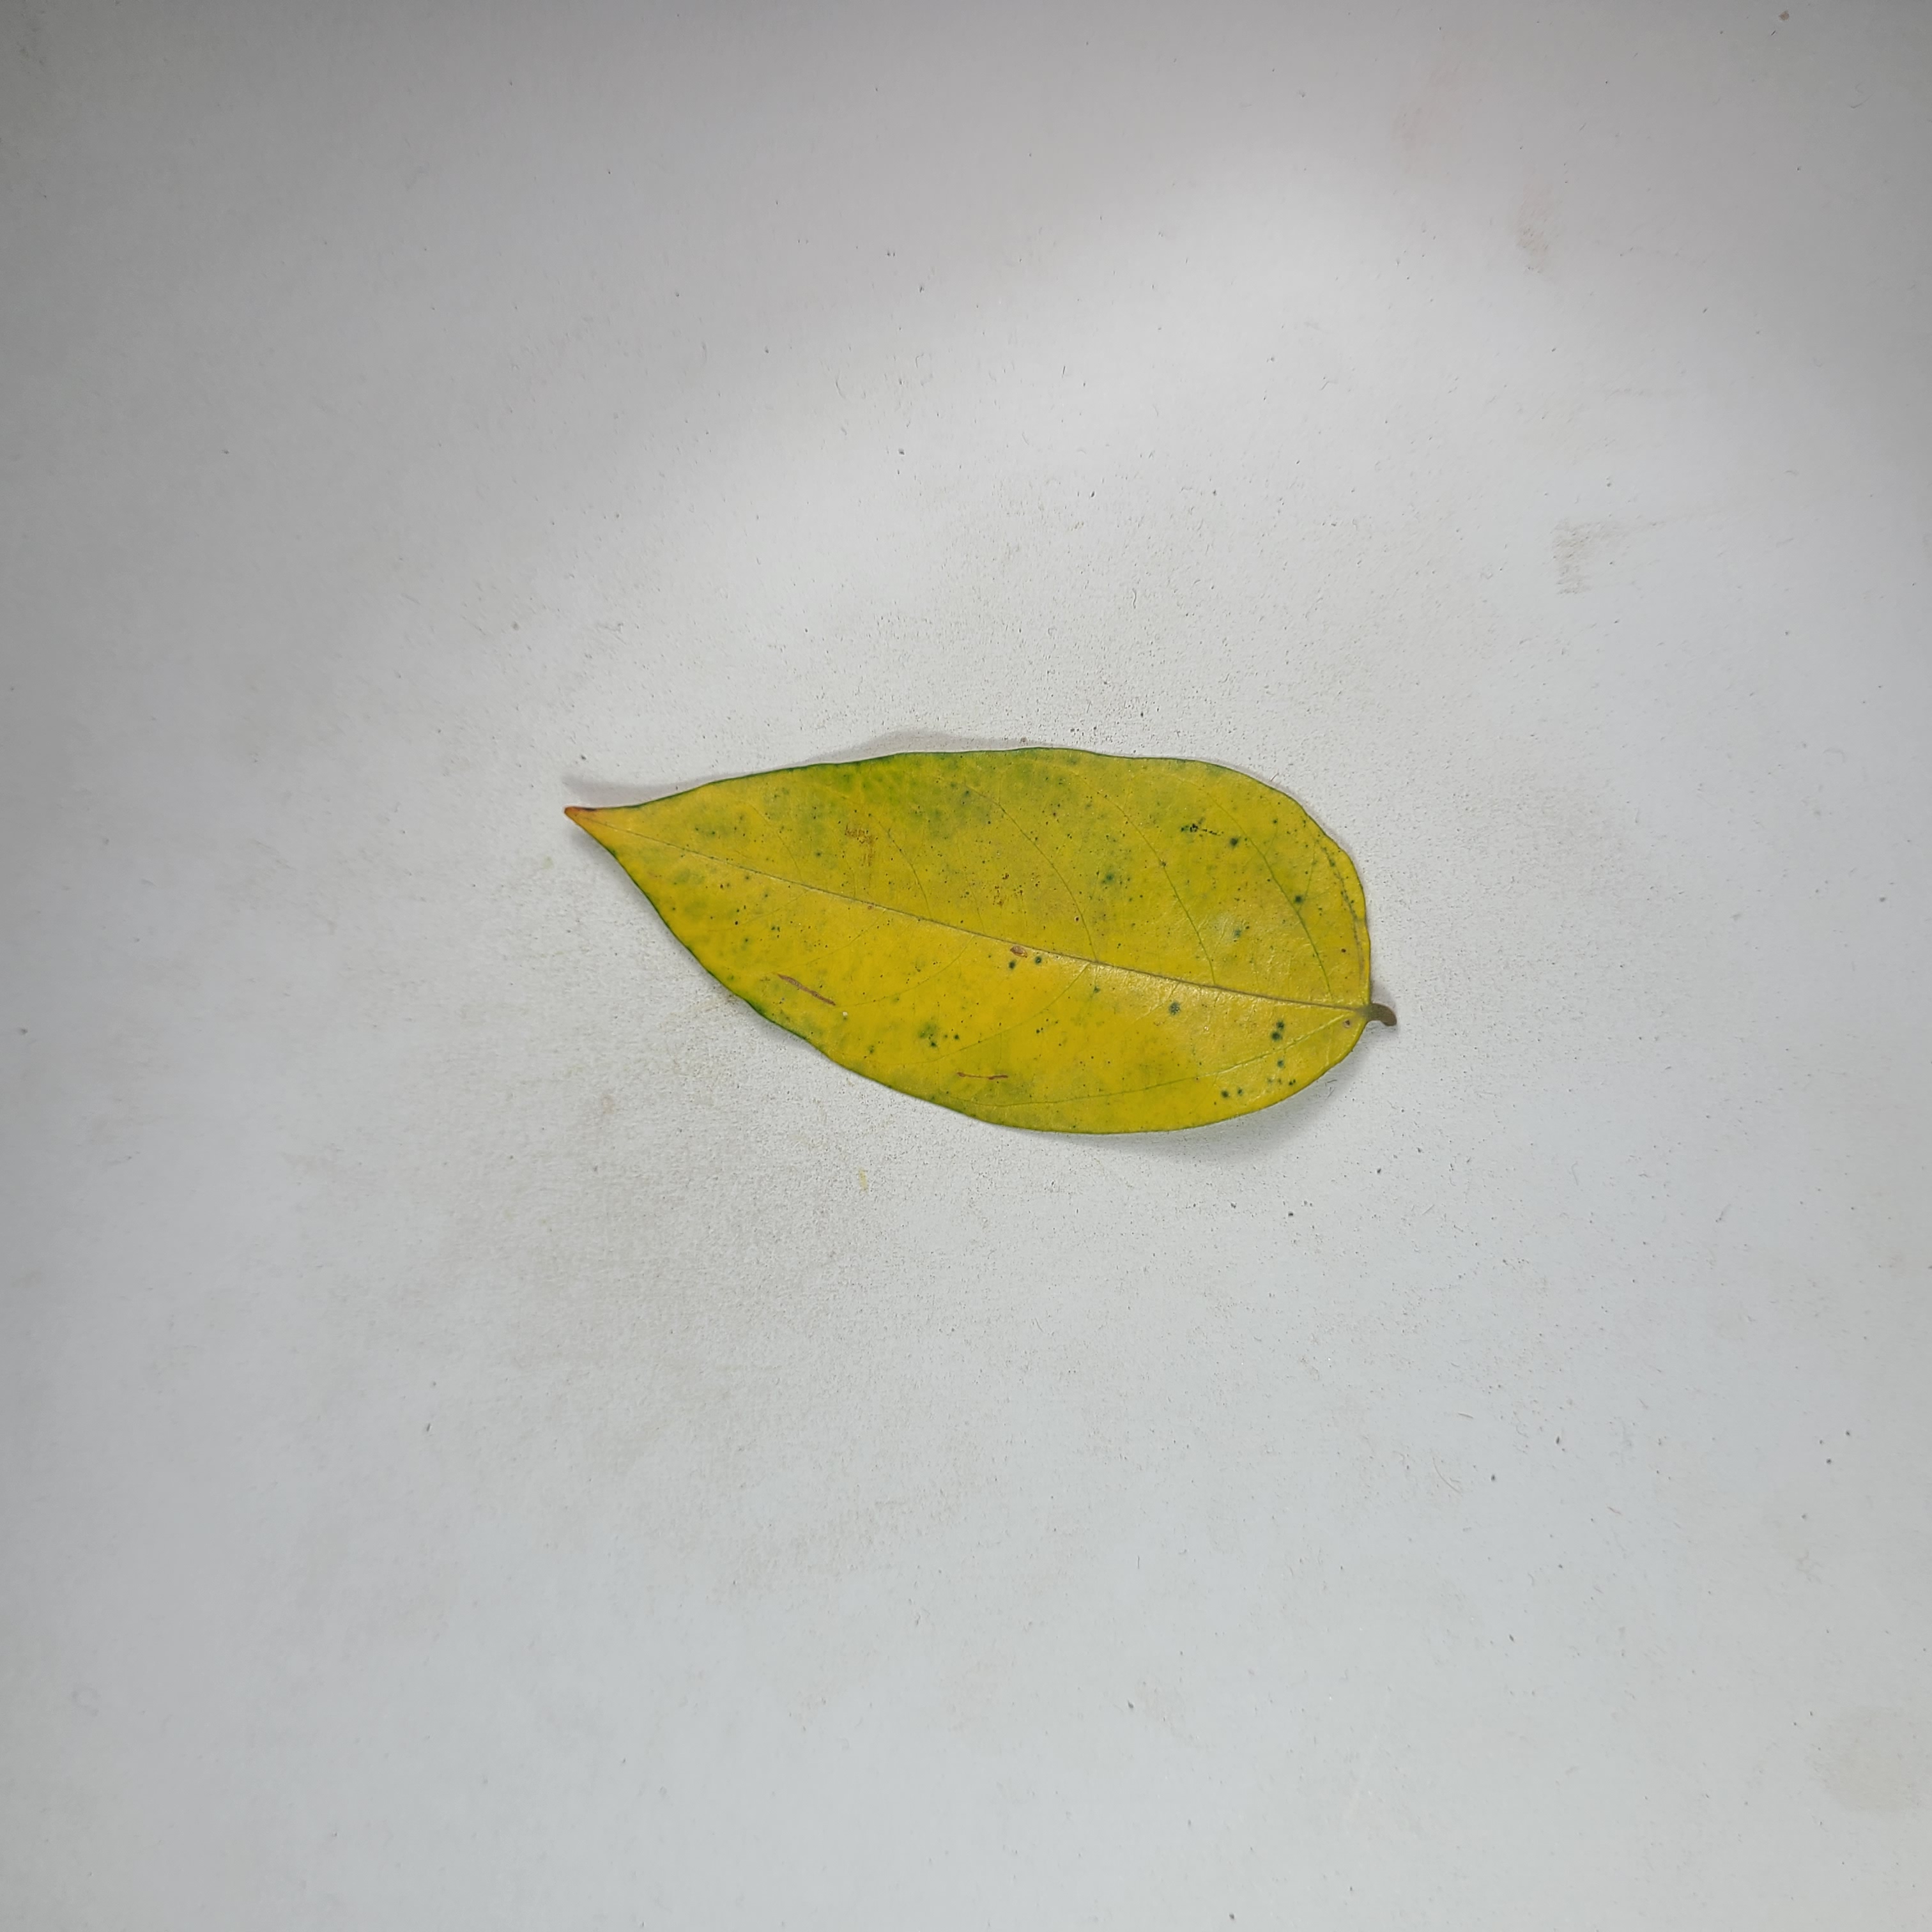
Label: Yellow Leaves